Norman Sylliboy

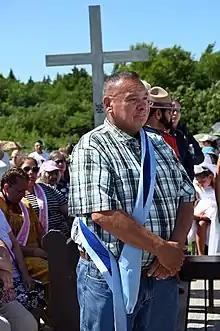

Norman Sylliboy is the 11th Grand Chief or Kji-Saqmaw of the Mi'kmaq Nation. The Mi’kmaq traditional government is known as Sante' Mawio’mi or Grand Council.